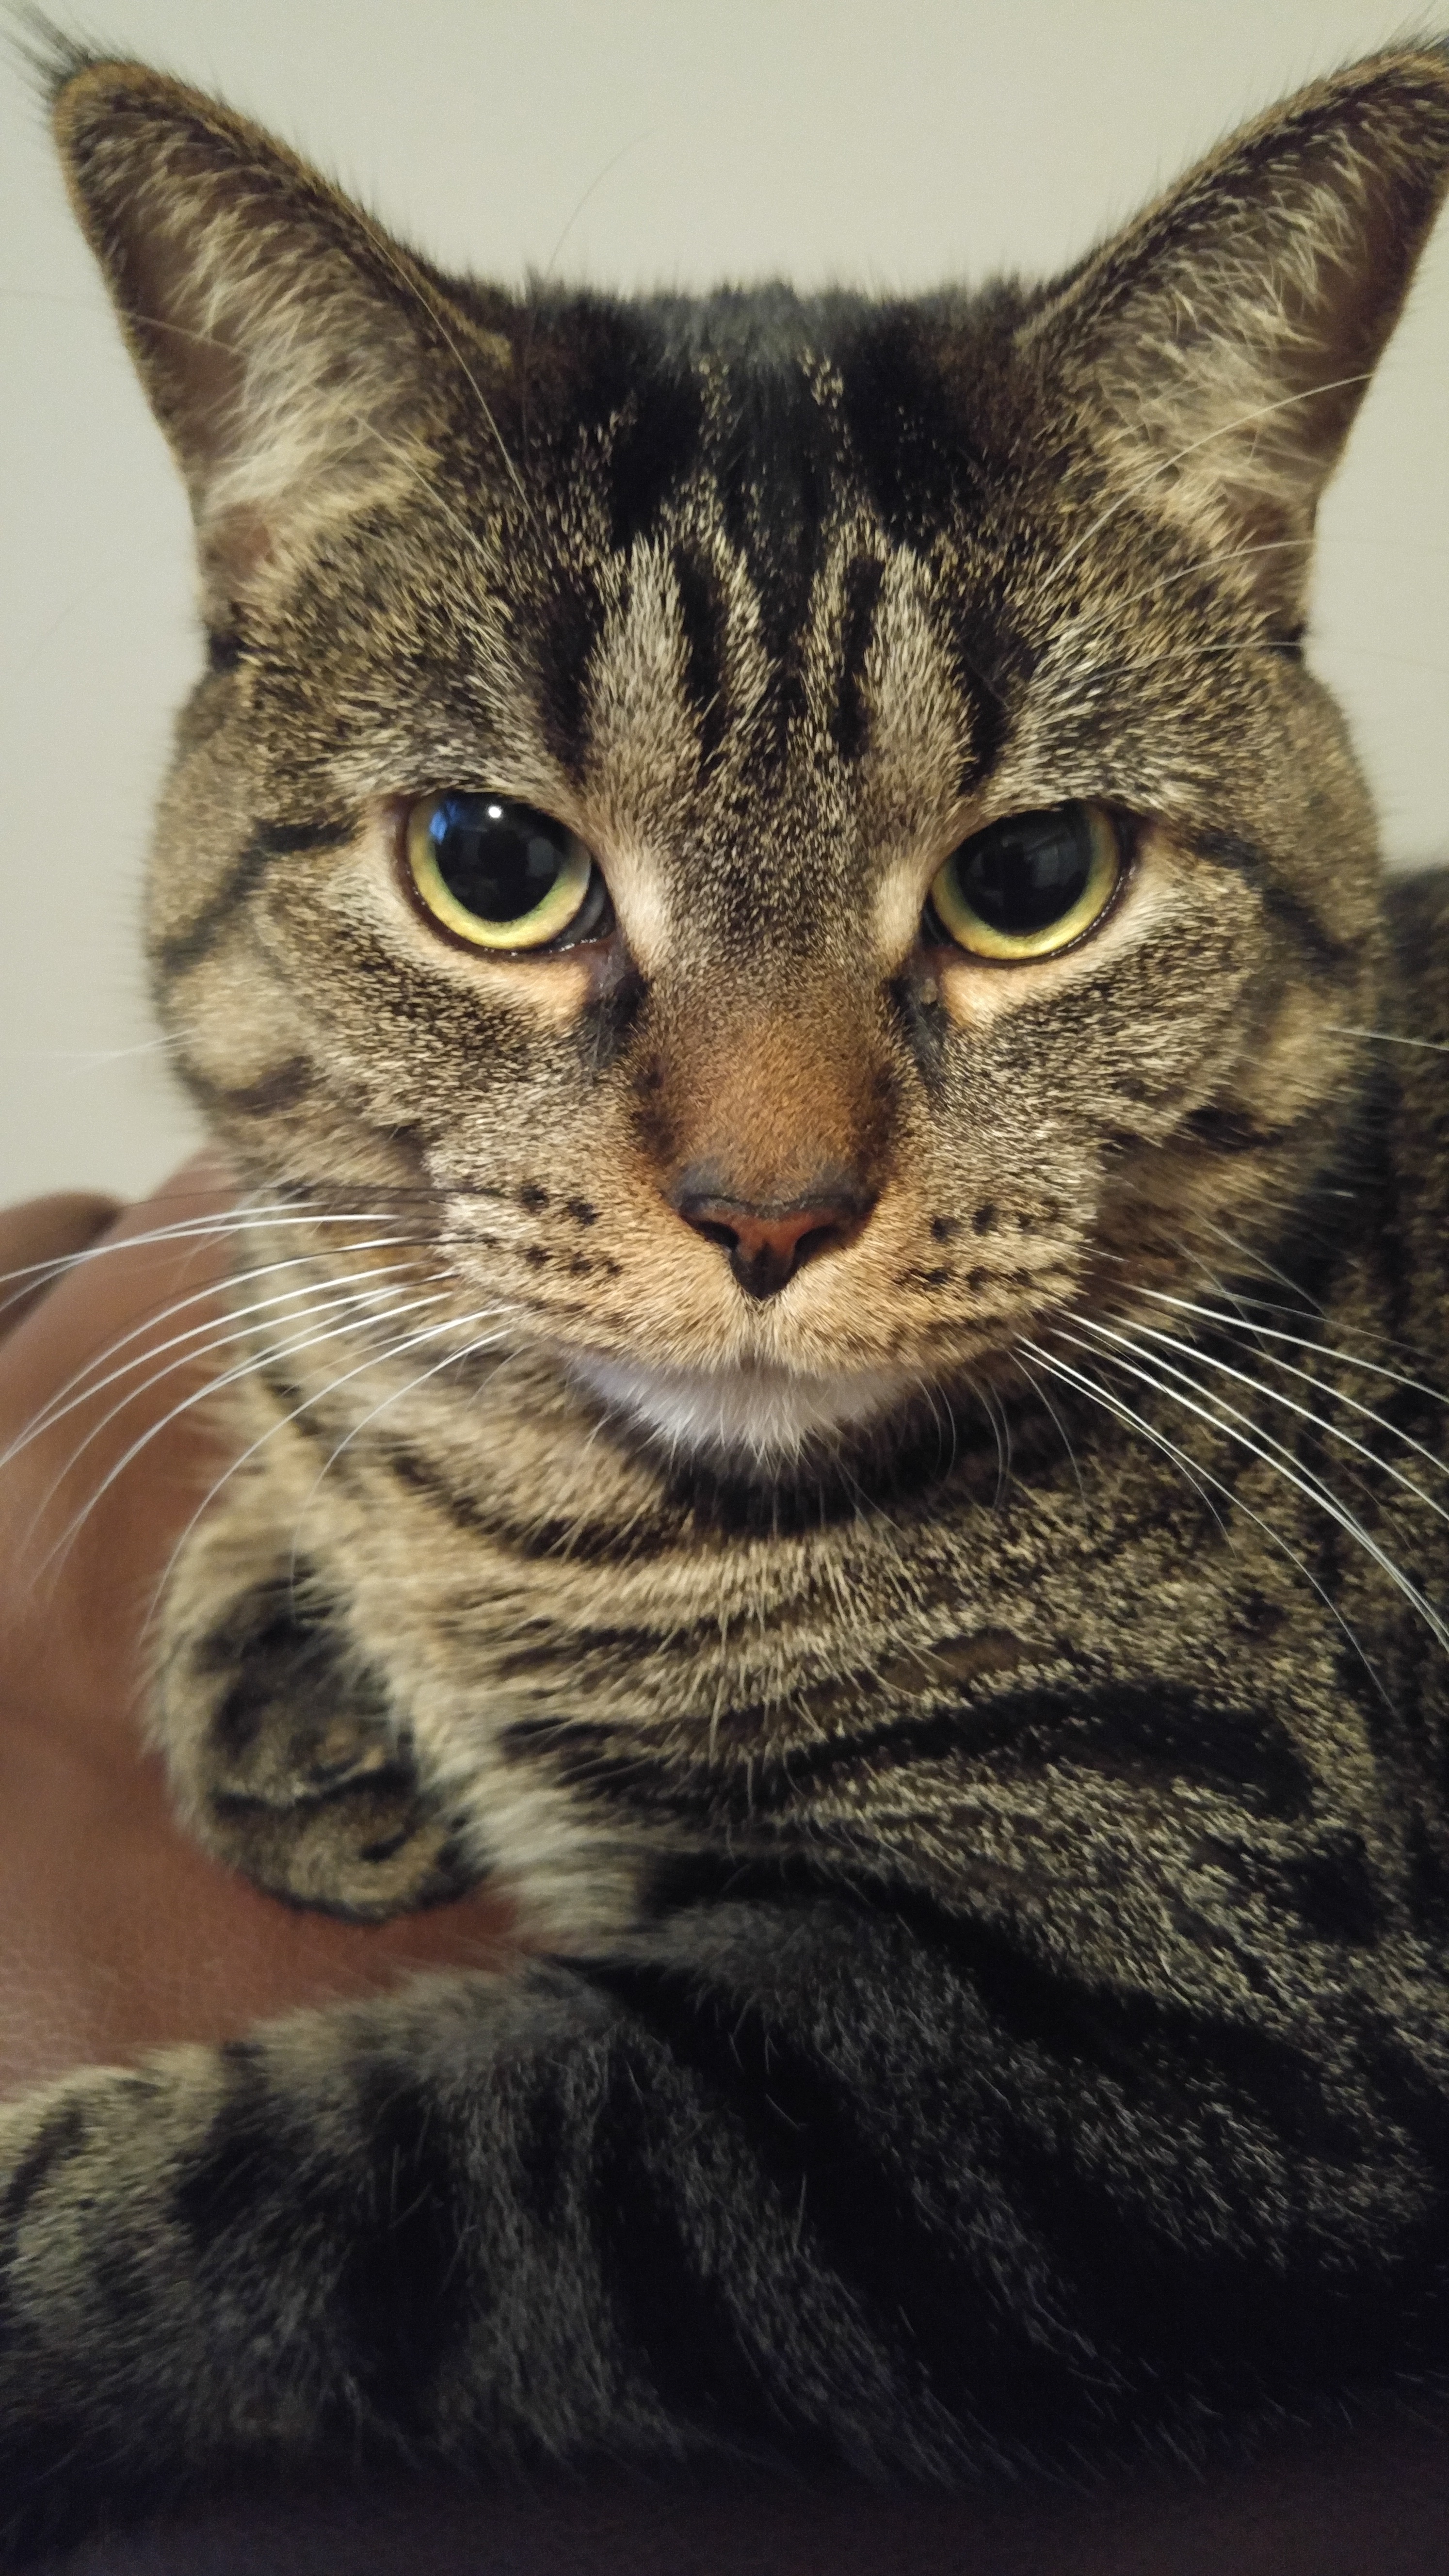
kitten, cat, mammal, fauna, close up, nose, whiskers, vertebrate, tabby cat, european shorthair, small to medium sized cats, cat like mammal, domestic short haired cat, american shorthair